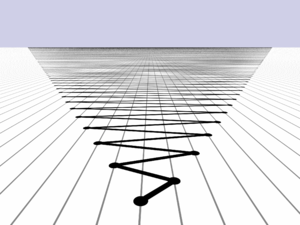
En mathématiques, la série alternée des entiers est la série associée à la suite des nombres entiers, affectés de signes alternés. Les termes de cette série peuvent donc s'écrire sous la forme :